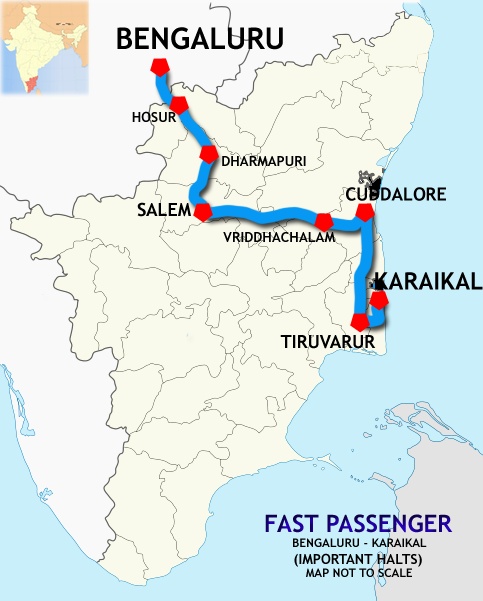
(Bangalore – Karaikal) Fast Passenger route map